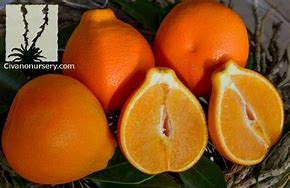
Label: mandarine